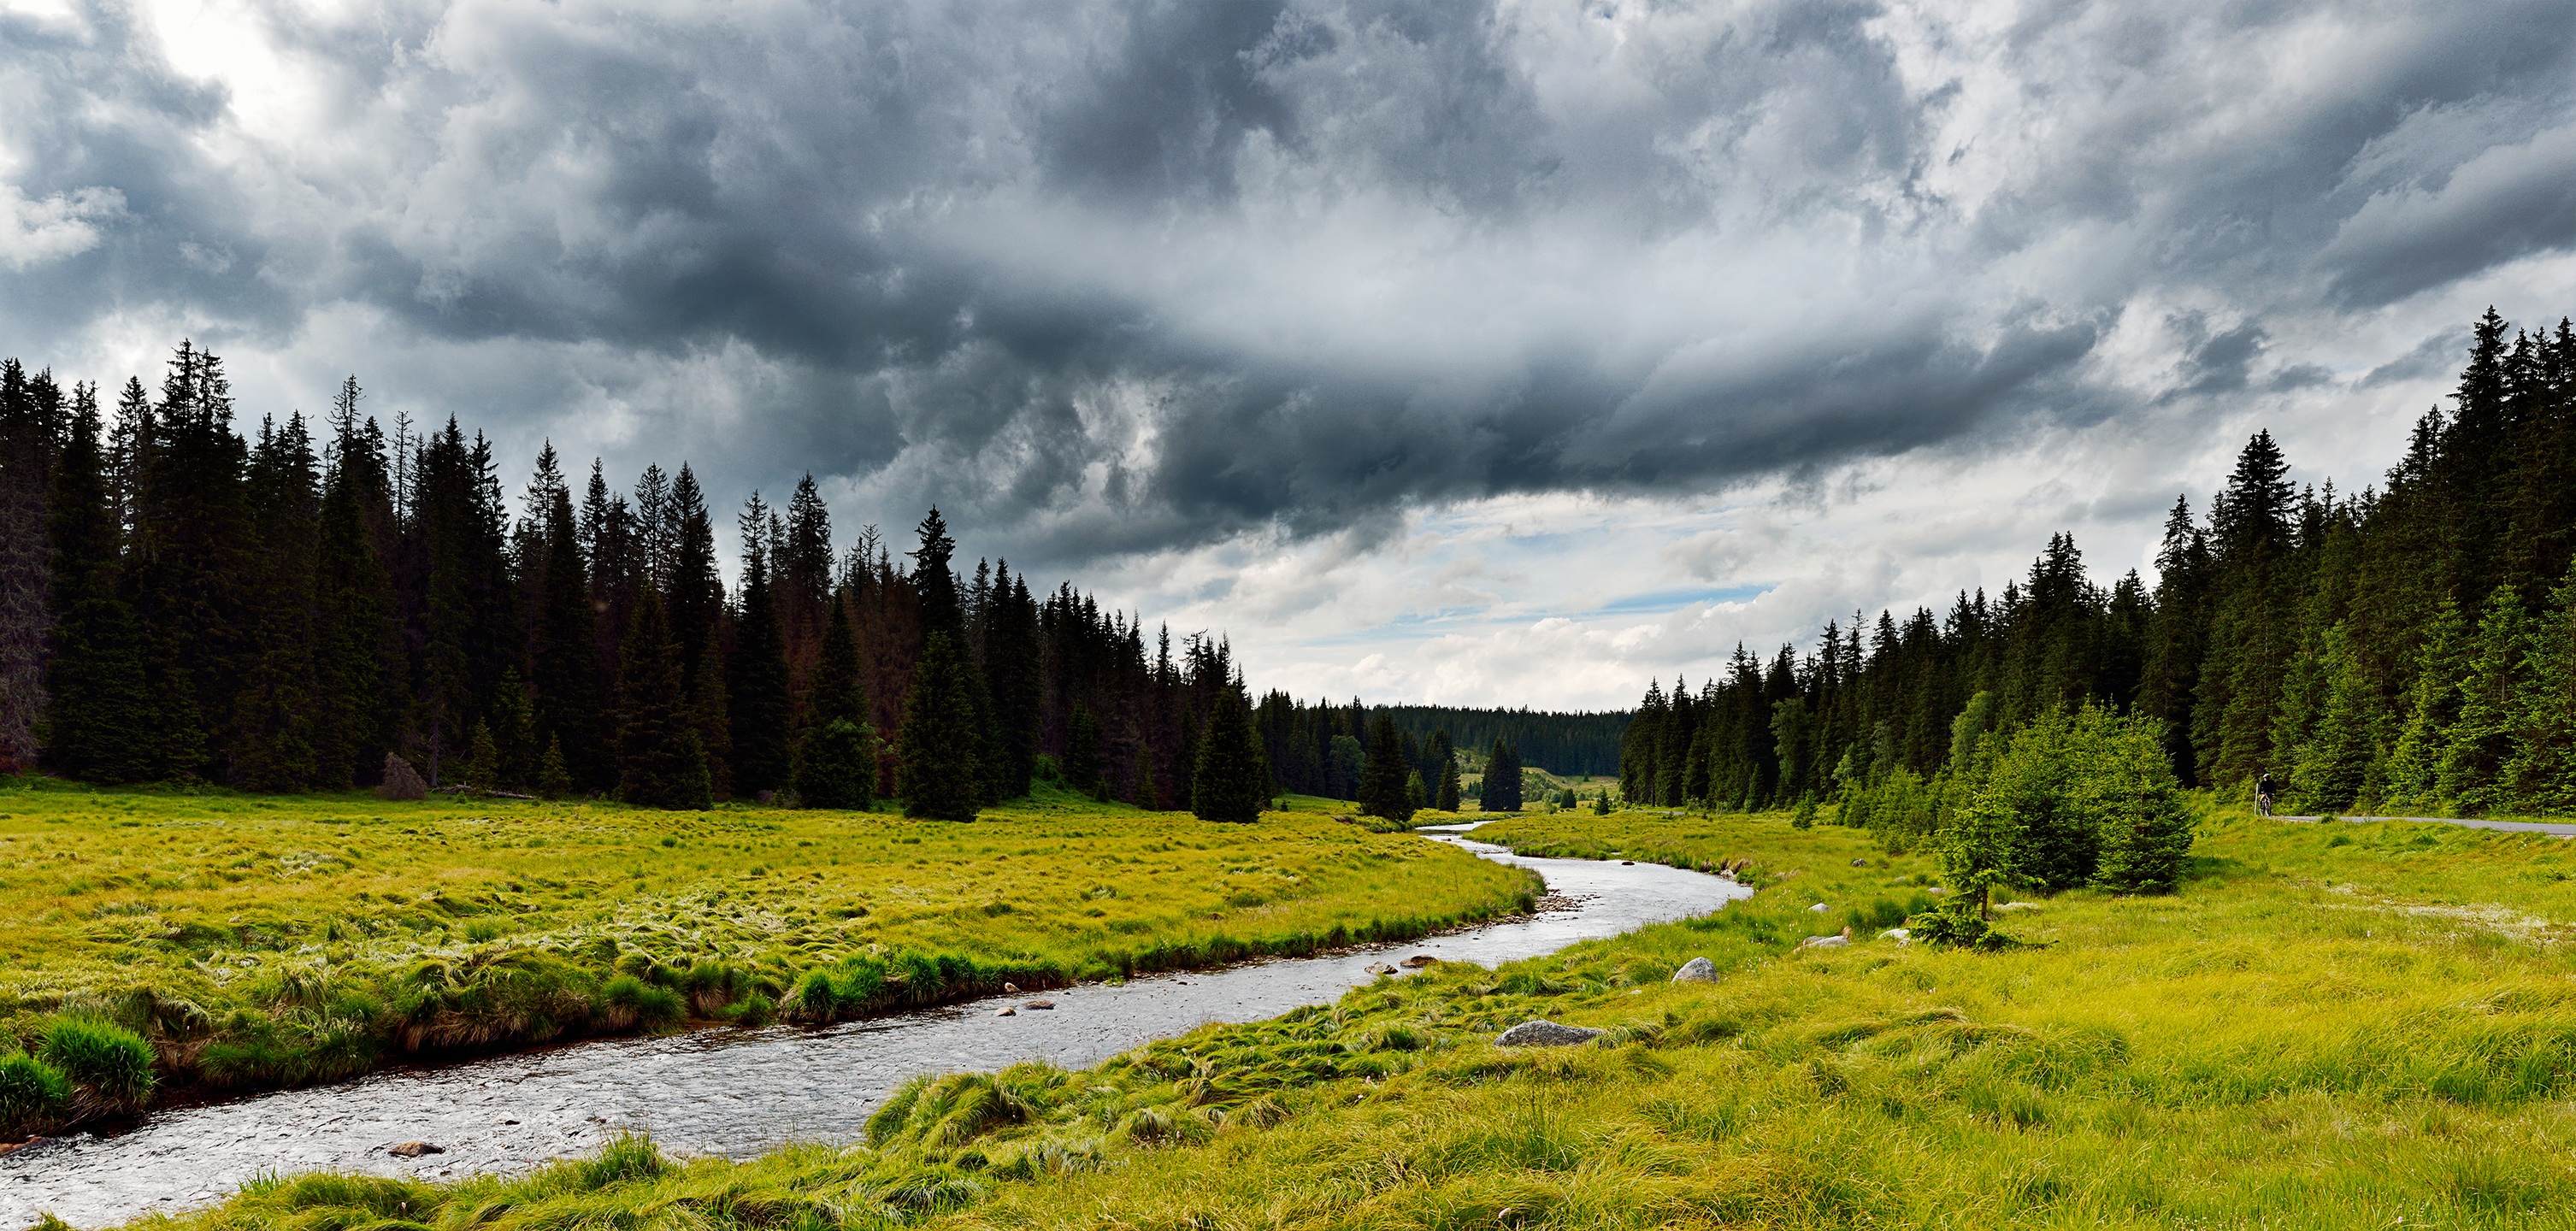
landscape, tree, nature, forest, grass, wilderness, mountain, cloud, plant, meadow, hill, lake, valley, mountain range, stream, autumn, bay, ridge, clouds, alps, grassland, plateau, woodland, habitat, ecosystem, rural area, landform, mountain pass, natural environment, geographical feature, atmospheric phenomenon, woody plant, mountainous landforms, sumava